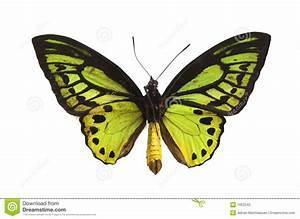
butterfly